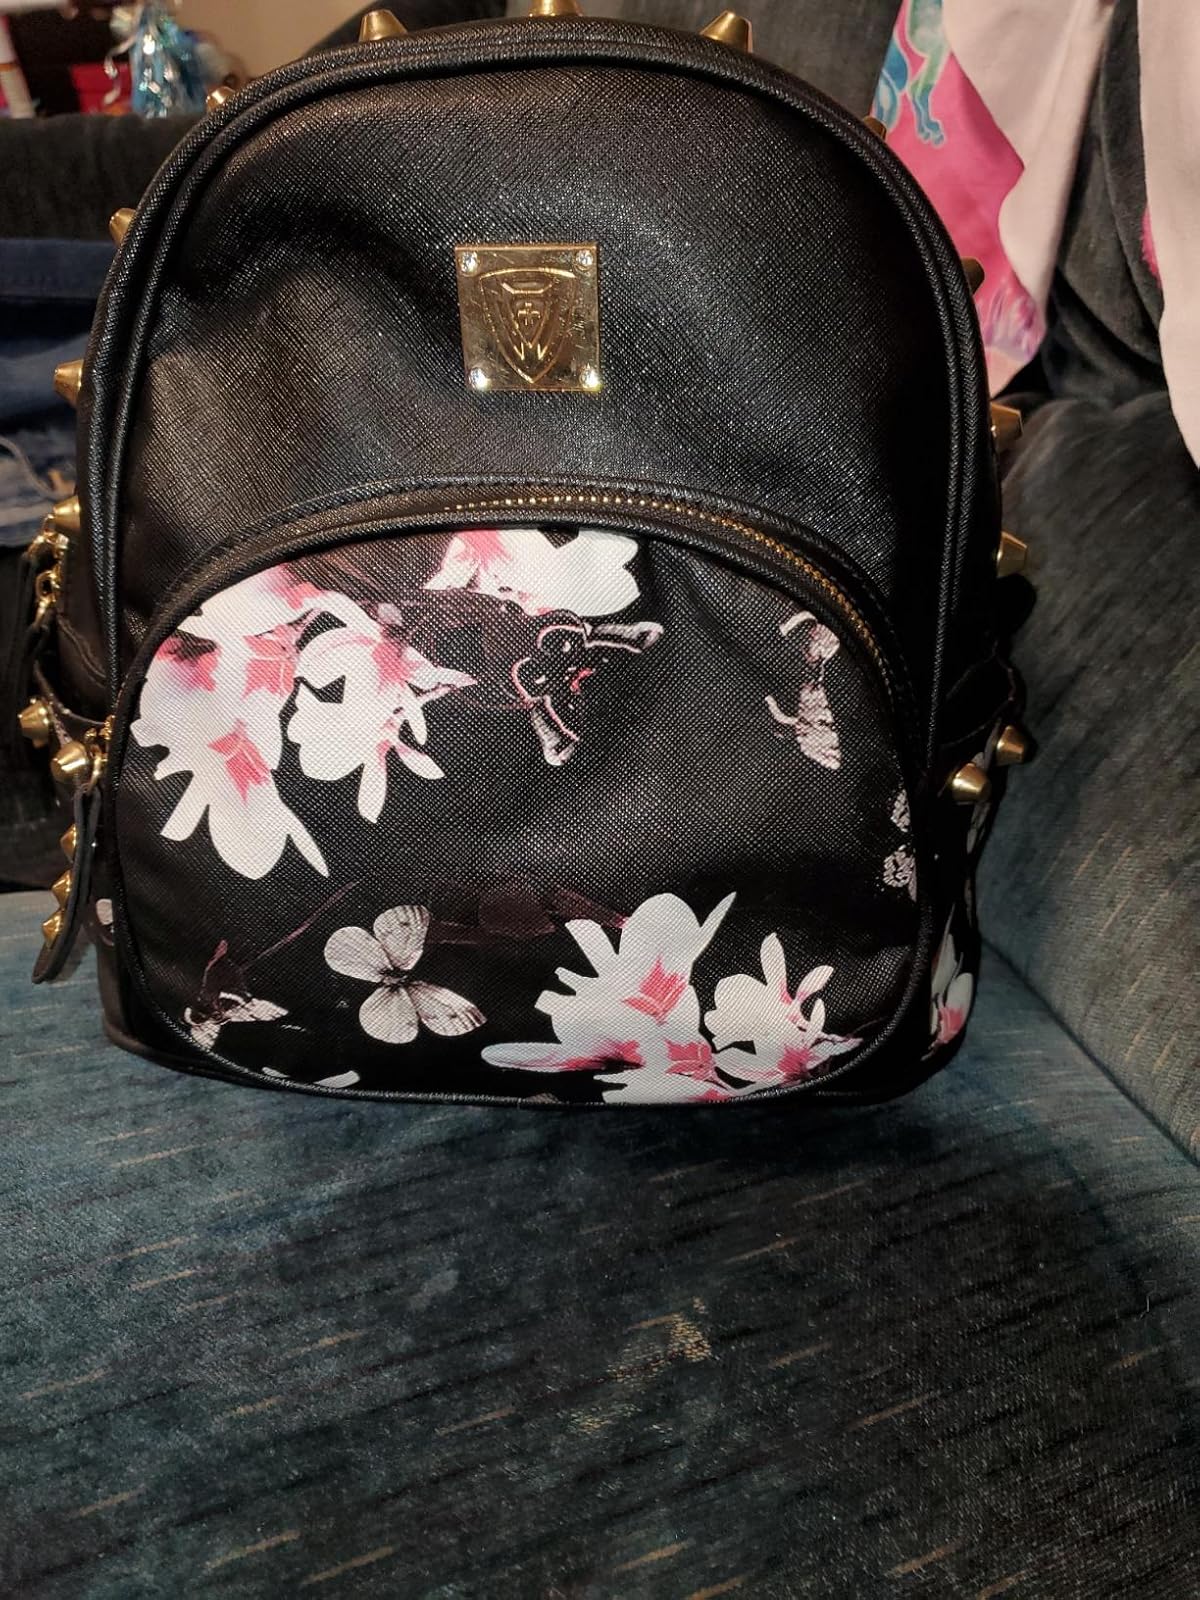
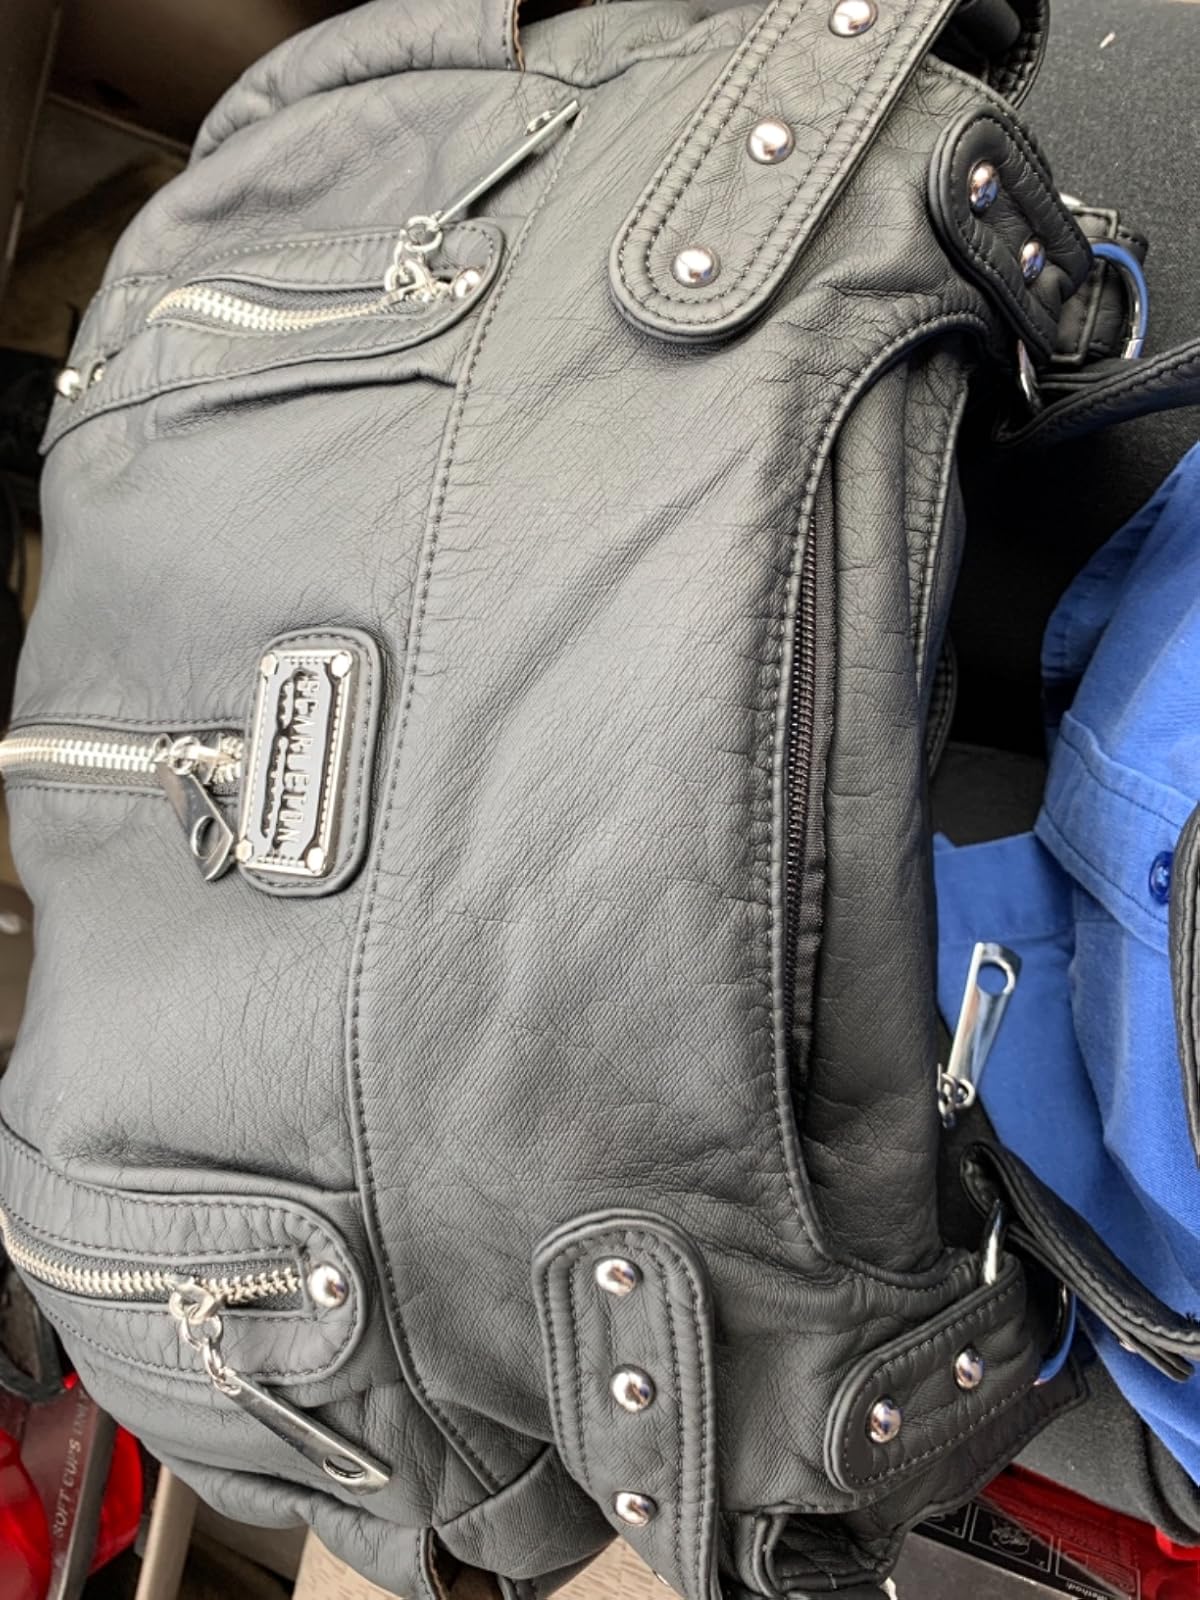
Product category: accessories_handbag
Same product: no